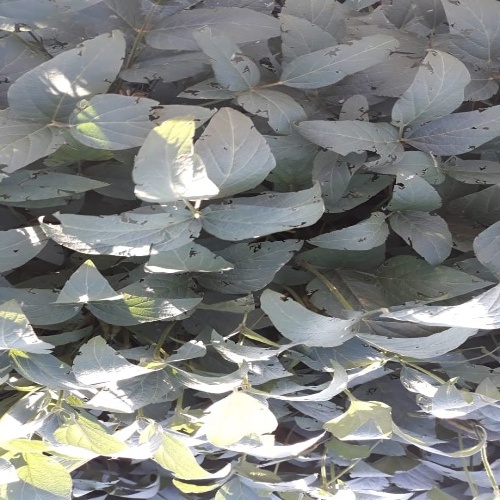
Label: Diabrotica_speciosa